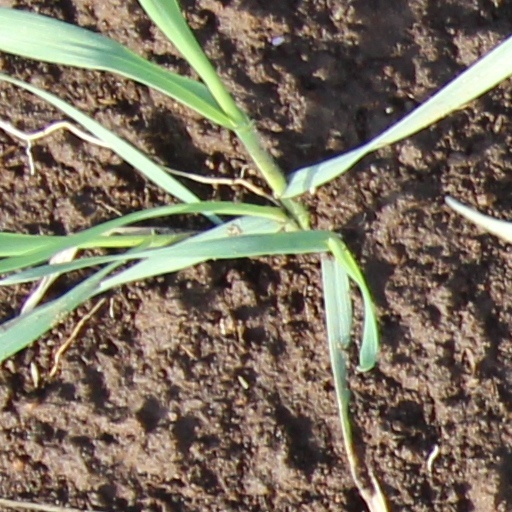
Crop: wheat